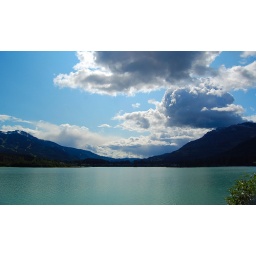
Clouds over green lake